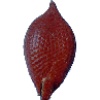
Label: Salak 1